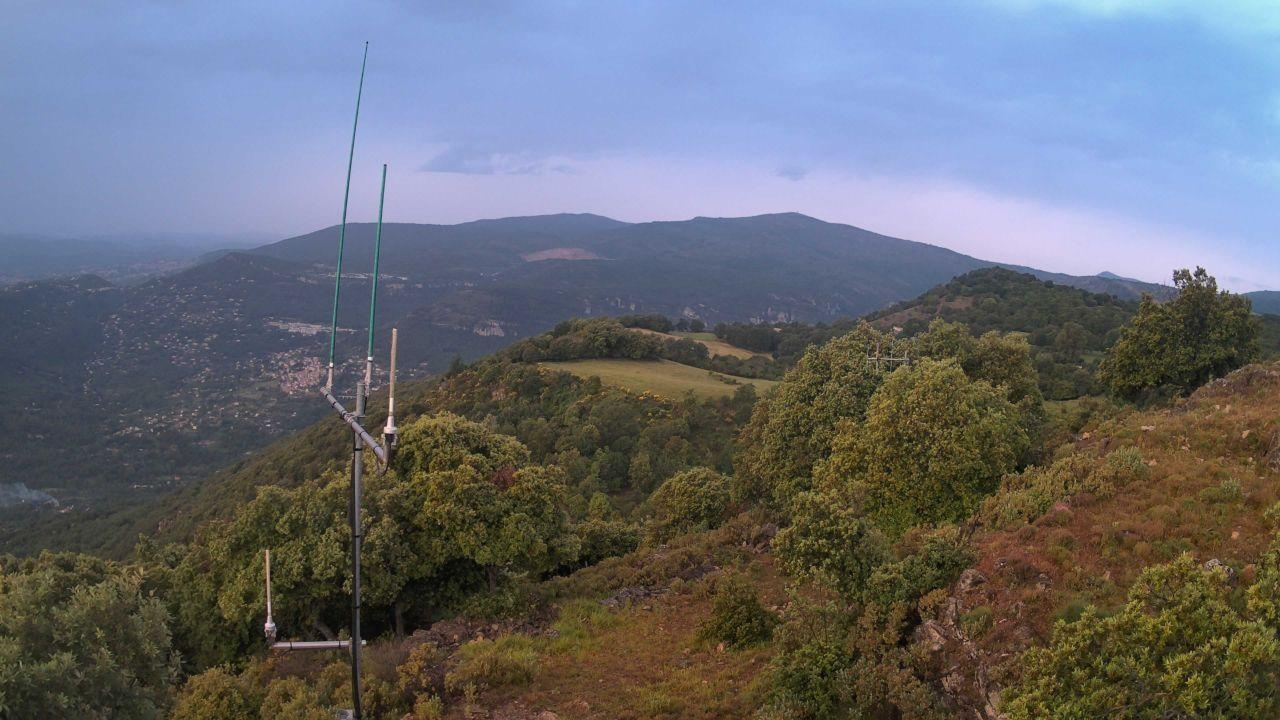
Fire: no
Smoke: yes